Peat Island

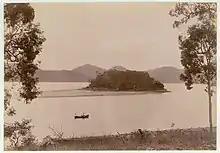
Peat Island before the hospital was built. "Photo courtesy State Library of NSW"

Peat Island was originally known as Rabbit Island, likely because rabbits were kept there as reported in 1841: ""That to the east is termed Goat Island, having many of those animals grazing thereon, the other Rabbit Island, which is numerously stocked as a Rabbit Warren."" It was renamed to Peat Island in 1936 due to its proximity to Peat's Ferry, which at the time was operating between Mooney Mooney and Kangaroo Point on the Hawkesbury River. George Peat was an early settler and boat builder who established the first ferry across the Hawkesbury in the area in 1844.